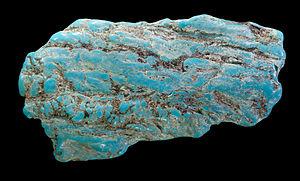
Howlite colorée artificiellement en bleu, et vendu sous le nom de turquénite. Localité: Tick Canyon, Lang, Conté de Los Angeles, Californie, Etats-Unis Taille: 7,27 x 3,9 x 1,0 cm
La turquénite est un minéral coloré artificiellement en bleu afin de ressembler à la turquoise. Les deux espèces minérales les plus employées pour cette transformation sont la magnésite et la howlite.
Les faux minéraux et fossiles sont des minéraux et fossiles non naturels, fabriqués par l'homme. Il peut s'agir soit d'un minéral ou fossile naturel transformé par l'homme pour en faire un autre, soit d'un minéral ou fossile entièrement artificiel. On parle aussi de faux lorsque l'appellation n'est pas la bonne : synonymies, fausse appellation. En résumé, il s'agit d'une imitation non délictuelle quand l'objet en porte la précision, ou de contrefaçon quand aucune précision n'est donnée.
Les Mystères d'Osiris sont des festivités religieuses célébrées en Égypte antique en commémoration du meurtre et de la régénération d'Osiris. Le déroulement des cérémonies est attesté par des sources écrites variées, mais le document majeur est le Rituel des mystères d'Osiris au mois de Khoiak, une compilation de textes du Moyen Empire gravés durant la période ptolémaïque dans une chapelle haute du temple de Dendérah. Dans la religion égyptienne, sacré et secret sont intimement liés. De ce fait, les pratiques rituelles sont hors d'atteinte des profanes, car réservées aux prêtres, seuls habilités à pénétrer dans les sanctuaires divins. Le mystère théologique le plus insondable, le plus empreint de précautions solennelles, est la dépouille d'Osiris. D'après le mythe osirien, cette momie est conservée au plus profond de la Douât, le monde souterrain des morts. Chaque nuit, durant son voyage nocturne, Rê le dieu solaire vient s'y régénérer en s'unissant momentanément à Osiris sous la forme d'une âme unique.